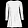
Label: Dress